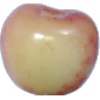
Label: Cherry Rainier 1